Juhan Smuul

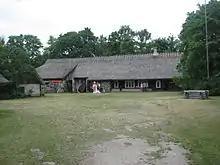
The Tooma farm in Koguva, the birthplace of Juhan Smuul

The literary award of the Estonian SSR ("Eesti NSV kirjanduse aastapreemia") was named after him in 1972 and became the Juhan Smuul literary award from then on.